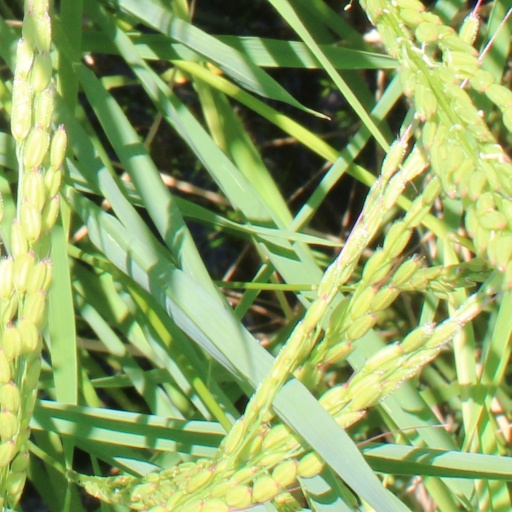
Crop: rice